Demographics of Norway

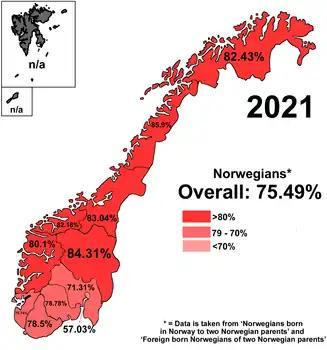
Norwegians of two Norwegian parents, either born abroad or in Norway, as a percentage proportionally and nationally in Norway as of 2021

In the last decades, Norway has become home to increasing numbers of immigrants, foreign workers, and asylum-seekers from various parts of the world. Norway had a steady influx of immigrants from South Asia (mostly Pakistanis and Sri Lankans), East Asia (mainly Chinese), Pacific Islands and Southeast Asia (e.g. Filipinos), Eastern Europe (e.g. Russians) and Central Europe (e.g. Poles), Southern Europe (Greeks, Albanians and people from former Yugoslavia, Bosniaks, Serbs etc.), and Middle East countries (especially Kurdish Iraqis and Kurdish Iranians), as well as Somalis, Turks, Moroccans, and some Latin Americans. After ten Eastern European and Baltic countries joined the EU in 2004, there has also been a substantial influx of people from Lithuania, Latvia and Estonia.